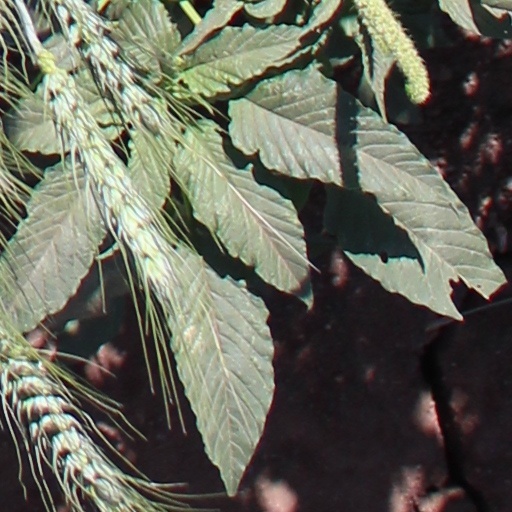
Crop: wheat